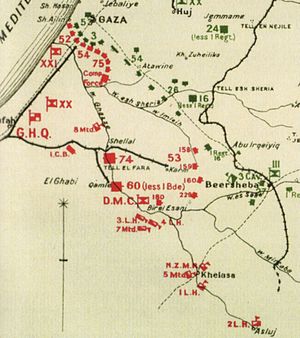
Slaget om Buqqar-højderyggen / Efterspil
Placering af Yildirim armégruppen (rød) den 28. oktober 1917
Slaget om Buqqar-højderyggen fandt sted den 27. oktober 1917 da et infanteriregiment og kavaleri fra Yildirim armégruppen angreb 8. beredne brigade fra det egyptiske ekspeditionskorps på en af de sidste dage i Dødvandet i sydlige Palæstina under Felttoget i Sinai og Palæstina i 1. Verdenskrig.